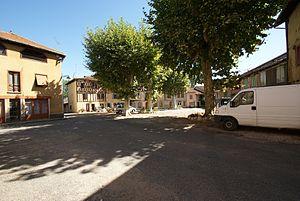
Simorre est une commune française située dans le département du Gers en région Occitanie.